Zadar

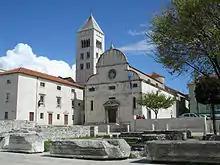
St. Mary's Church, located in the old city opposite St. Donatus' Church

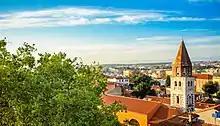
View of Zadar from the top of the Captain's Tower

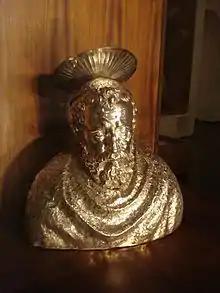
Bust reliquary of the Pope Sixtus I, showed at "The Gold and Silver of Zadar" permanent exhibition

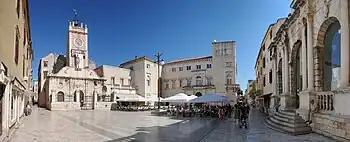
The town hall (centre) in "Narodni trg" (People's Square)

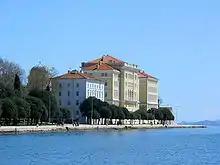
University of Zadar

Zadar gained its urban structure in Roman times; during the time of Julius Caesar and Emperor Augustus, the town was fortified and the city walls with towers and gates were built. On the western side of the town were the forum, the basilica and the temple, while outside the town were the amphitheatre and cemeteries. The aqueduct which supplied the town with water is partially preserved. Inside the ancient town, a medieval town had developed with a series of churches and monasteries being built.